Mycenaean Greece

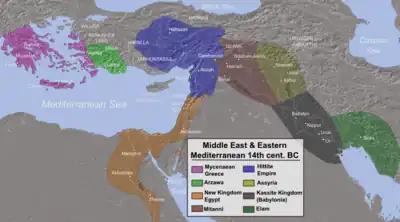
Eastern Mediterranean and the Middle East during the 14th century BC; Mycenaean Greece in purple

Starting in the 15th century BC, the Mycenaeans began to spread their influence throughout the Aegean and Western Anatolia. By , the palace of Knossos was ruled by a Mycenaean elite who formed a hybrid Minoan-Mycenaean culture. Mycenaeans also colonized several other Aegean islands, reaching as far as Rhodes. Thus the Mycenaeans became the dominant power of the region, marking the beginning of the Mycenaean 'Koine' era (from , common), a highly uniform culture that spread in mainland Greece and the Aegean.